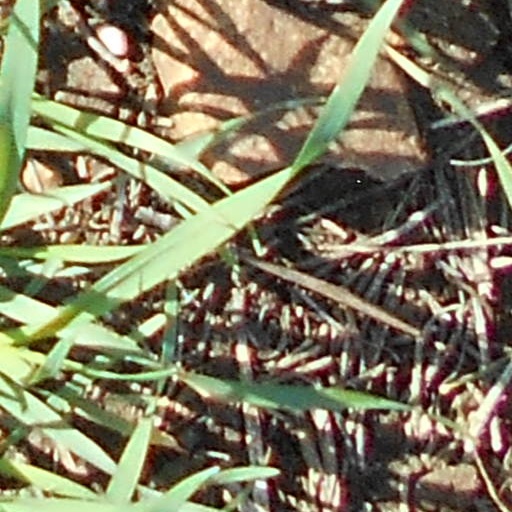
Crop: wheat